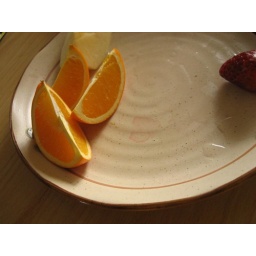
Taken by Axel. Morning fruit at Sawai-san's house in Toyota.